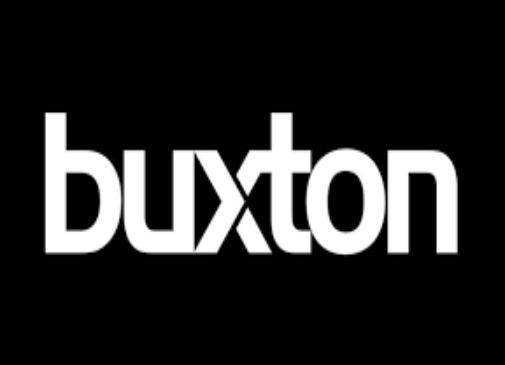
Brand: Buxton
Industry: Others